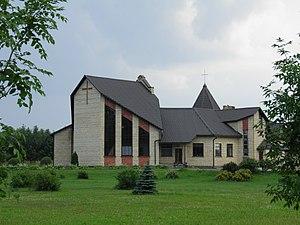
Église luthérienne d'Aizkraukle en Lettonie.
Aizkraukle est une ville de la région de Vidzeme en Lettonie. Elle est située sur les rives de Daugava. Elle était nommée pendant l'occupation soviétique Stučka en l'honneur de Pēteris Stučka. C'est le centre administratif de Aizkraukles novads qui s'est formé en 2001, en réunissant la ville d'Aizkraukle et Aizkraukles pagasts. Avant la réforme territoriale du 2009, la commune faisait partie du district Aizkraukles Rajons nommé Stučkas rajons entre 1967 et 1990.